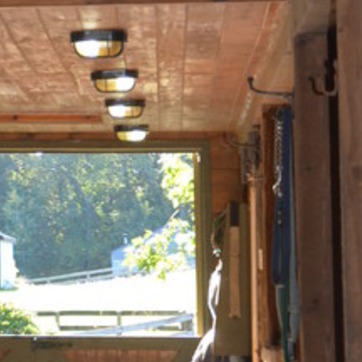
Material: foliage